L&YR Class 30 (Hughes compound)

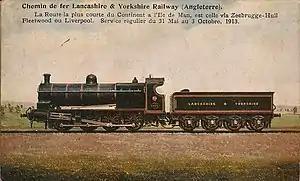
Postcard depicting no. 1471

The L&YR Class 30 (Hughes compound) was a class of steam locomotives of the Lancashire and Yorkshire Railway, designed by George Hughes. The prototype was rebuilt from an Aspinall Class 30 locomotive in 1904. Ten new locomotives were built in 1907. The locomotives passed to the London, Midland and Scottish Railway (LMS) in 1923.